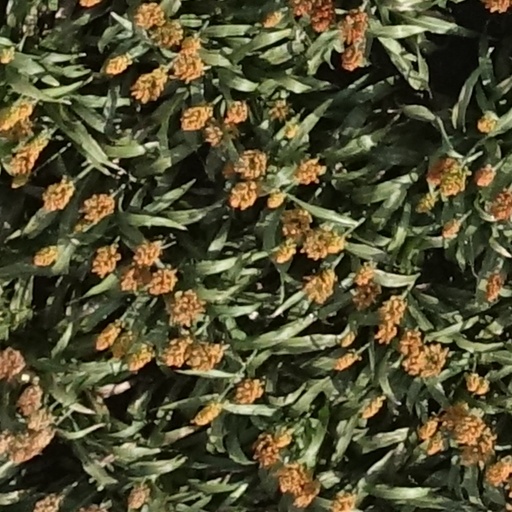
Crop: sorghum